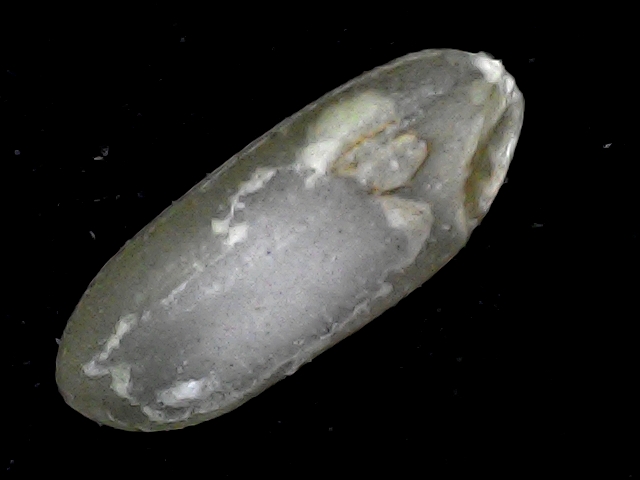
Rice variety: BD72